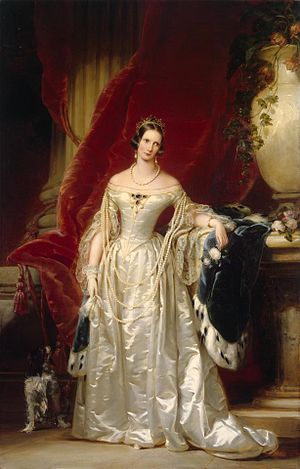
Charlotte af Preussen / Kejserinde og enkekejserinde
Alexandra Fjodorovna 1841-1842
Alexandra Fjodorovna', prinsesse af Preussen, og gift kejserinde af Rusland. Charlotte var datter af kong Frederik Vilhelm 3. af Preussen og Louise af Mecklenburg-Strelitz. i 1817 blev Charlotte gift med den senere kejser Nikolaj 1. af Rusland og antog navnet Alexandra Feodorovna.